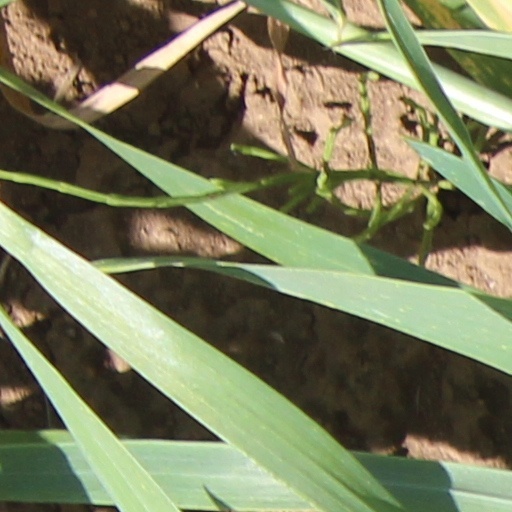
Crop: wheat